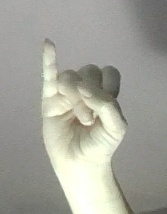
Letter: meem